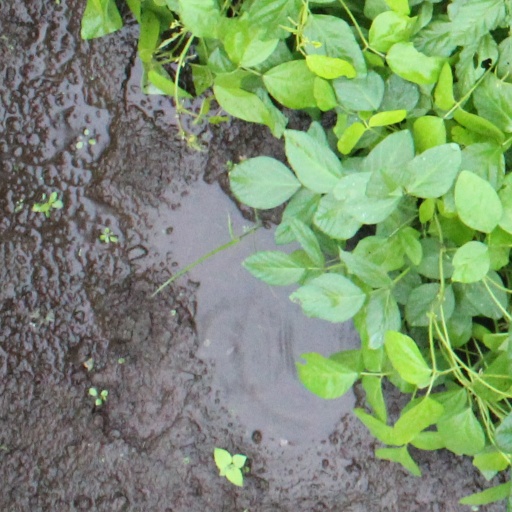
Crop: soybean